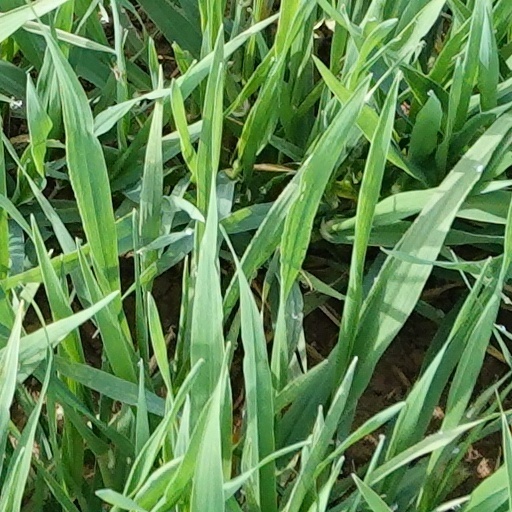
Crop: wheat